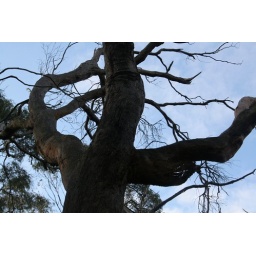
some creepy tree that's near my house